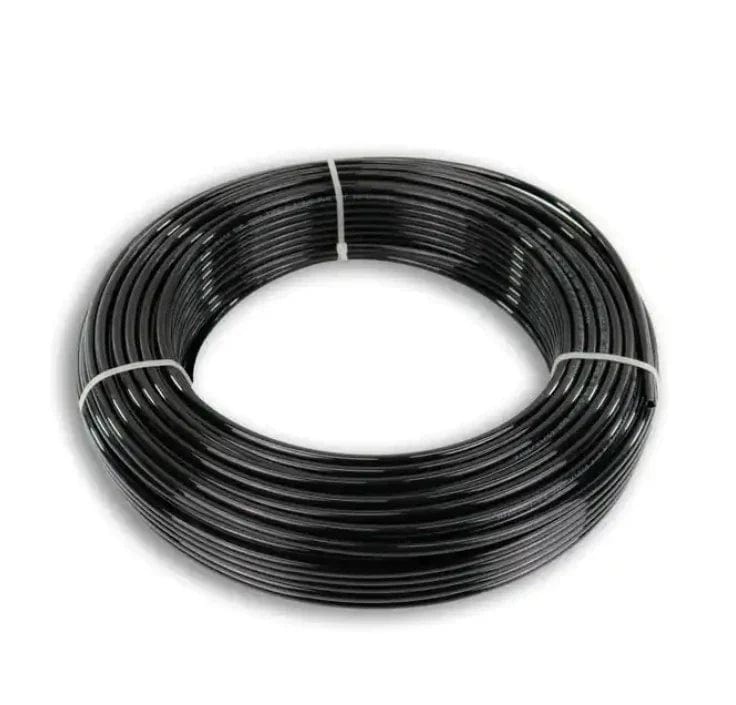
PA10-100M-BLACK-PP : Nylon Tubing 10mm O.D. x 8mm I.D. black, 100 Meter Roll
Nylon Tubing 10mm O.D. x 8mm I.D. black, 100 Meter Roll Specifications Type : Nylon (PA6 Nylon Tubing) O.D. x I.D. : 10mm O.D. x 8mm I.D. Length of Roll : 100 Meter Roll Color : black Working Pressure: 290 PSI (2MPa) (at 20 deg. C) Burst Pressure : 1015 PSI (7 MPa) (at 20 deg. C) Temperature Range : (-35 deg. C) to (120 deg. C) Features Robust Durability: Made from high-quality nylon material, this tubing exhibits excellent durability and longevity, ensuring reliable performance in various applications. Chemical Resistance: The tubing demonstrates exceptional resistance to a wide range of chemicals, making it suitable for use with various fluids and gases. Temperature Tolerance: With a broad operating Temperature range, the tubing remains stable and functional in extreme Temperature conditions. Flexible and Lightweight: The tubing's flexibility and lightweight nature allow for easy installation and handling, reducing installation time and effort. Low Moisture Absorption: Nylon tubing has low moisture absorption properties, ensuring dimensional stability and consistent performance even in humid or wet environments. Smooth Interior: The tubing features a smooth inner surface that facilitates efficient fluid flow, minimizing pressure loss and enhancing overall system performance. Applications Pneumatic Systems: Nylon tubing is commonly used in pneumatic systems to connect valves, actuators, and other components, ensuring efficient air flow and reliable operation. Hydraulic Systems: It finds utility in hydraulic systems for fluid transfer and as a conduit for hydraulic fluid. Instrumentation: Nylon tubing is suitable for various instrumentation applications, such as pressure gauges, flow meters, and analytical instruments. Fluid Transfer: It can be used for the transportation of various fluids and gases, including oils, fuels, lubricants, and air.
Brand: PNEUMATICS-PRO
Category: Hardware > Plumbing > Plumbing Pipes